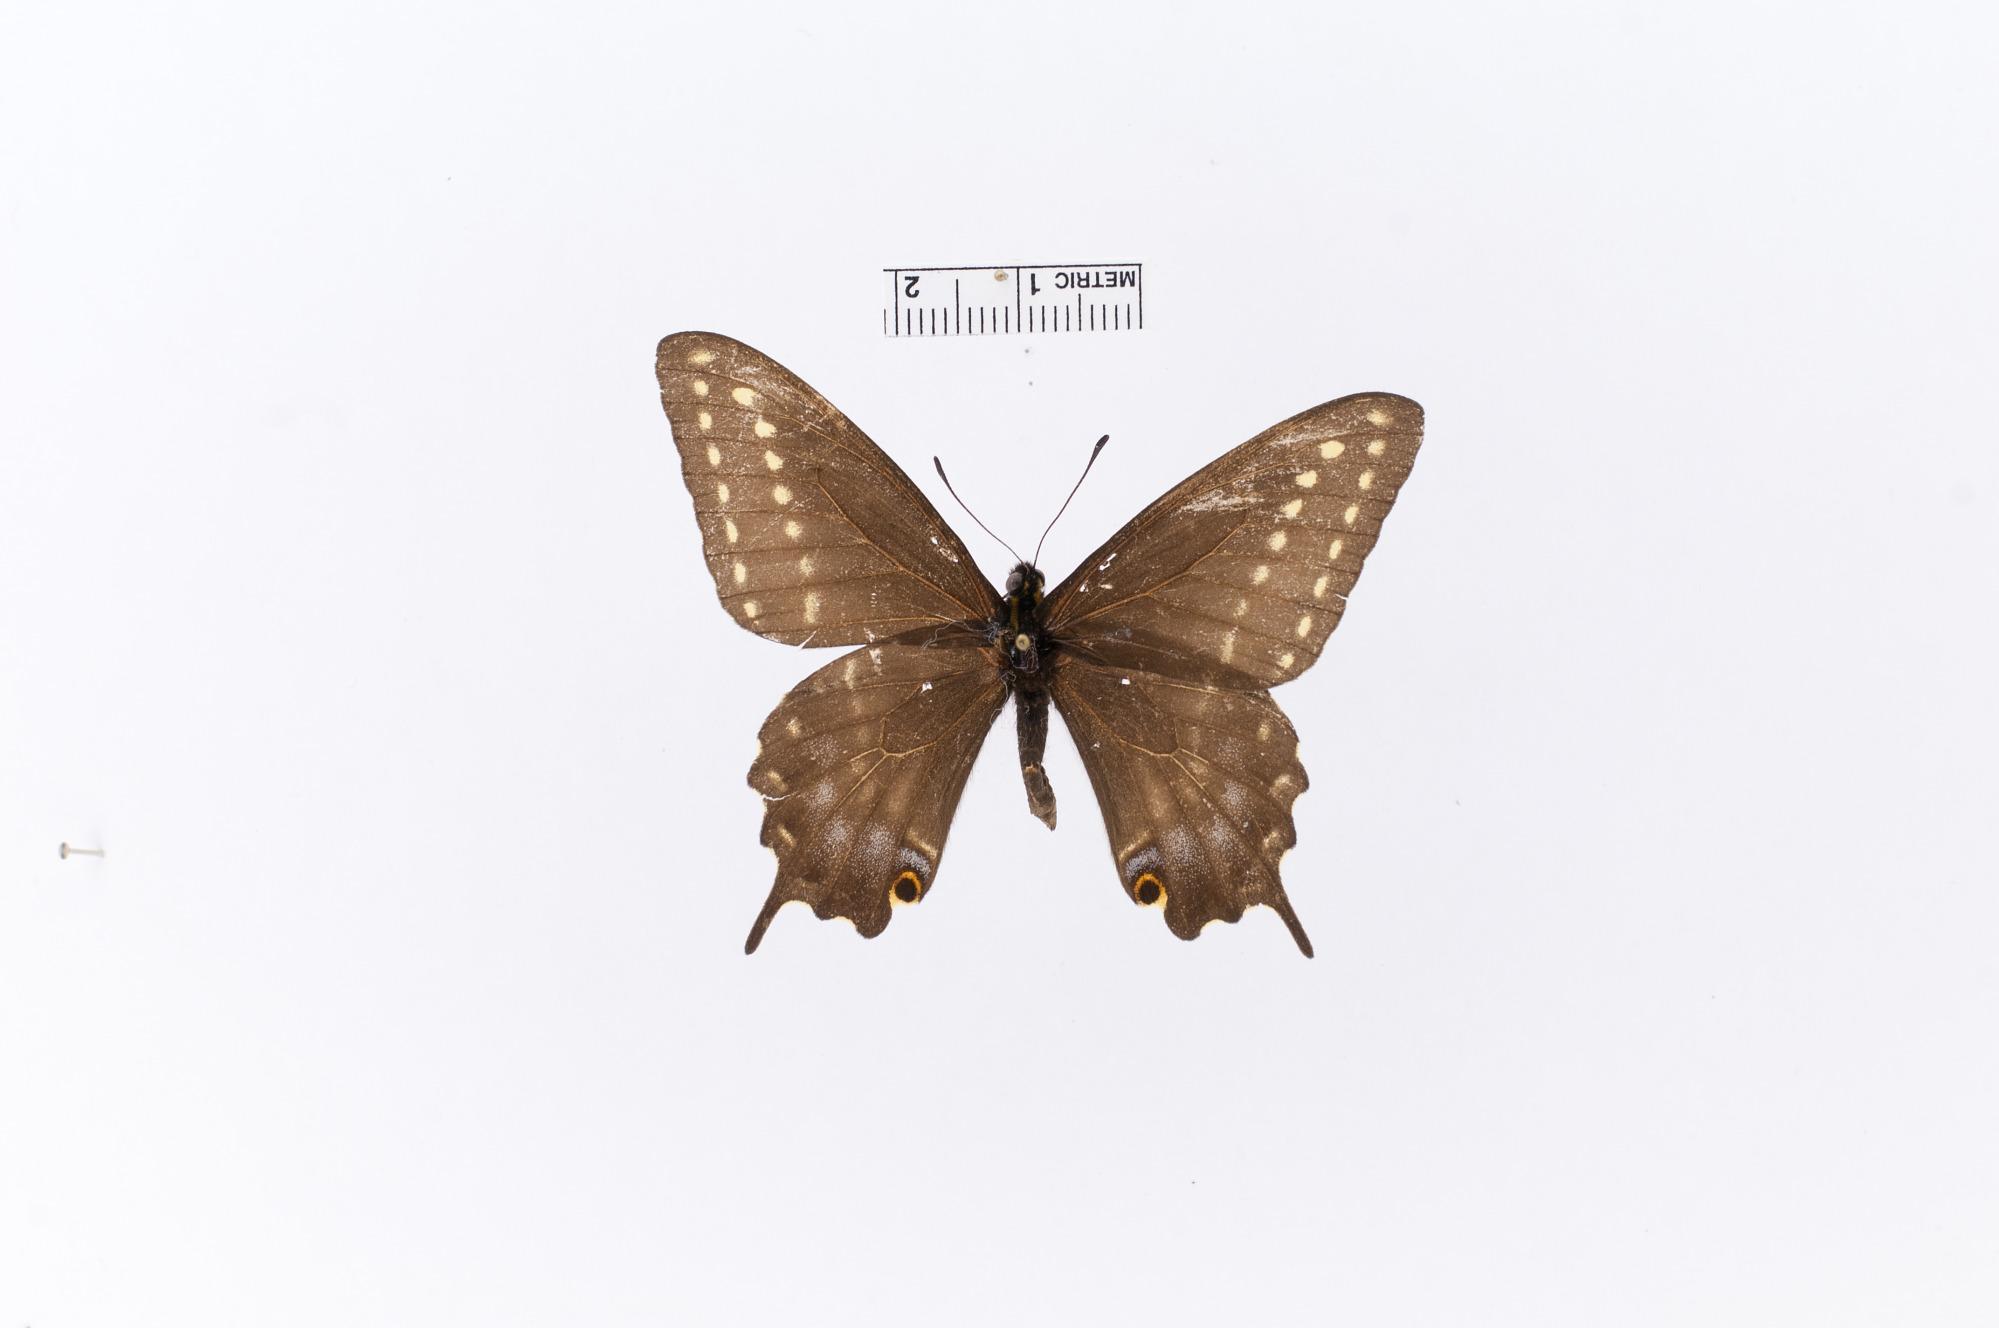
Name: Papilio indra minori
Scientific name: Papilio indra minori Cross, 1936
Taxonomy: Animalia, Arthropoda, Insecta, Lepidoptera, Papilionidae, Papilioninae
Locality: Mesa, Colorado, United States
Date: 27 Apr 1937